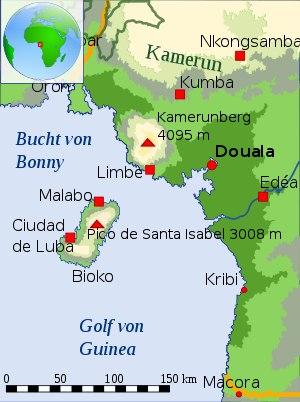
Les Batanga sont une population d'Afrique centrale, vivant en Guinée équatoriale et le long de la côte atlantique du sud du Cameroun autour de Kribi. Ils parlent le batanga, une langue bantoue, dont on a dénombré environ 15 000 locuteurs : 9 000 en Guinée équatoriale et 6 000 au Cameroun. Beaucoup pratiquent la pêche côtière.